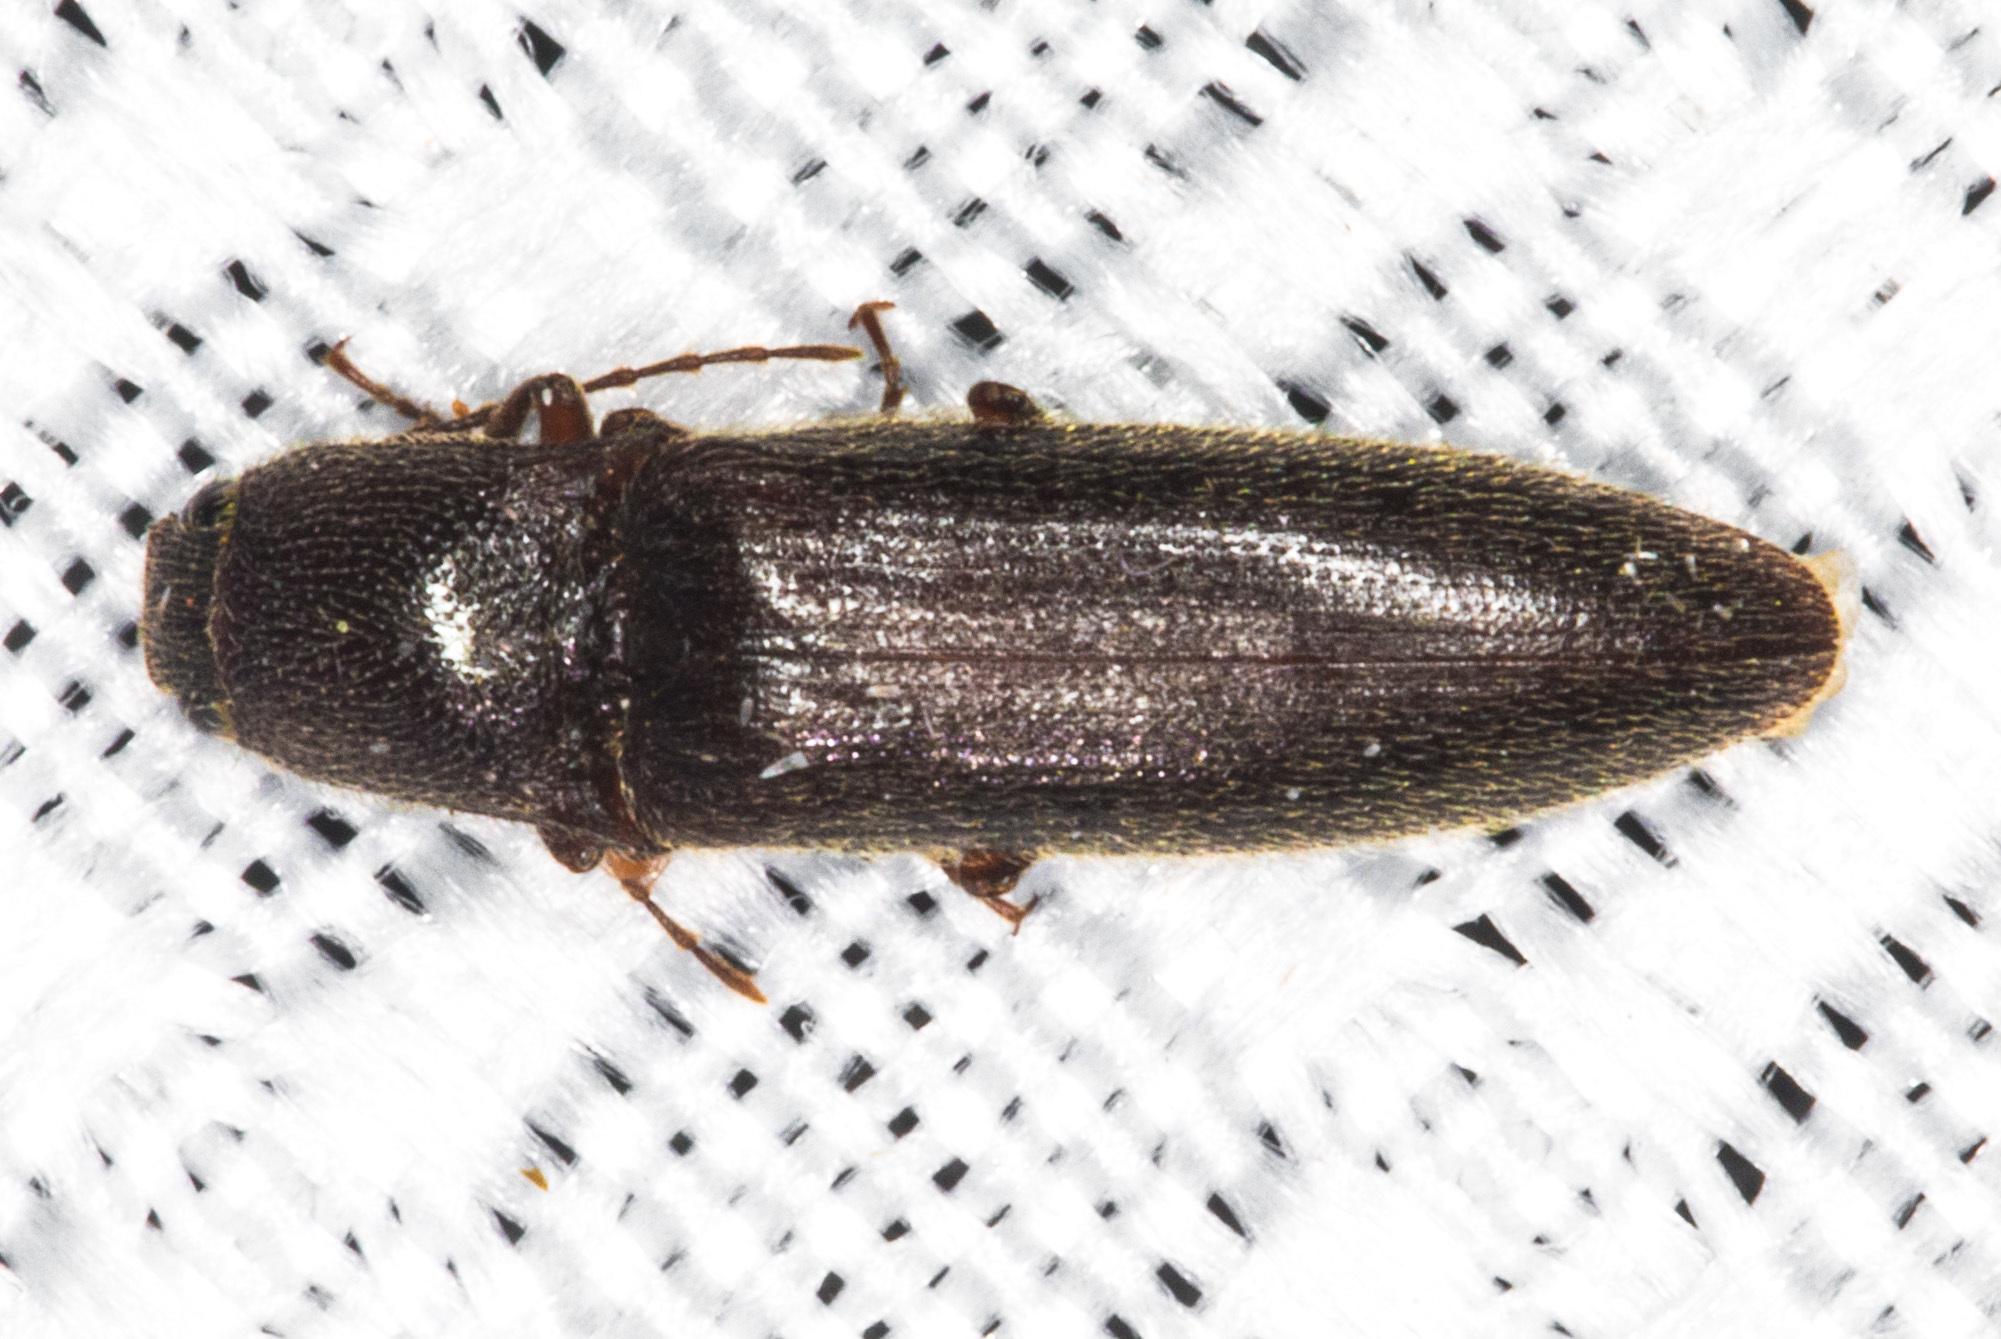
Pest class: clickbeetles_wireworms